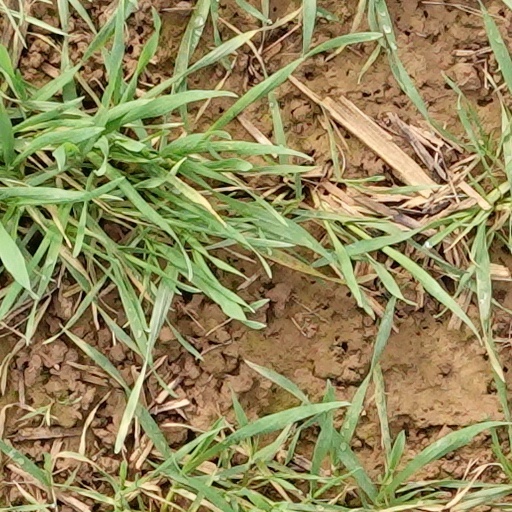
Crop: wheat